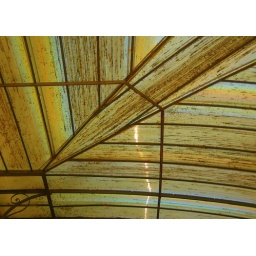
Glass roof on a patio of an old house in Winterthur in Switzerland